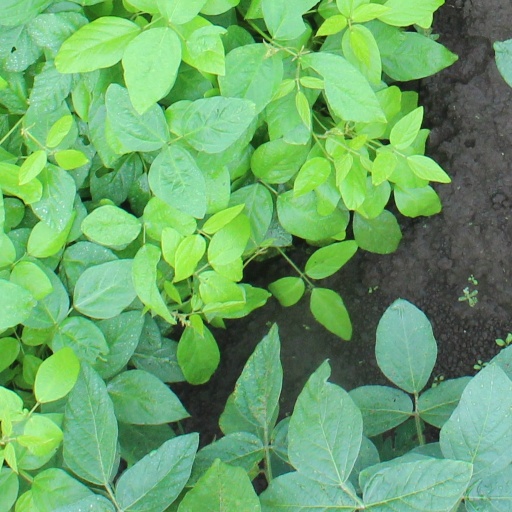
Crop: soybean